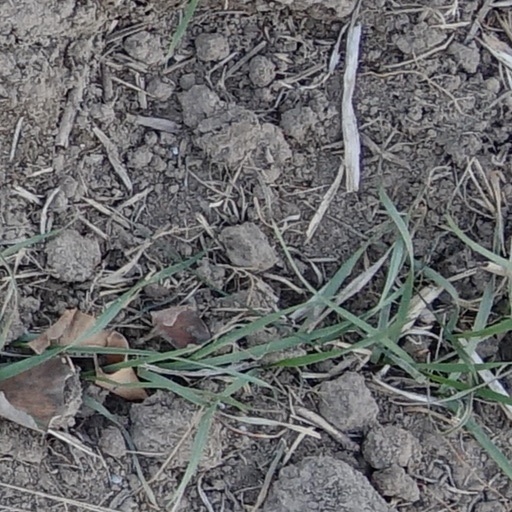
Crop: wheat